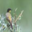
Label: bird